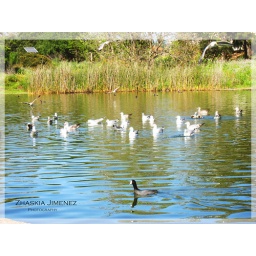
some birds takin a bath in a park @ manhattan Beach